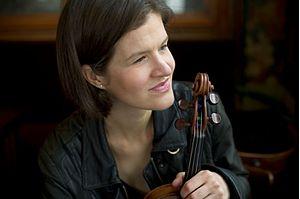
Crédit photo
Elsa Grether est une violoniste française, lauréate du Prix international Pro Musicis 2009 à l'unanimité du jury, qui a fait ses débuts en récital au Carnegie Hall de New York ainsi qu’à Boston en 2012.